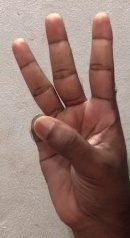
ASL sign: 6